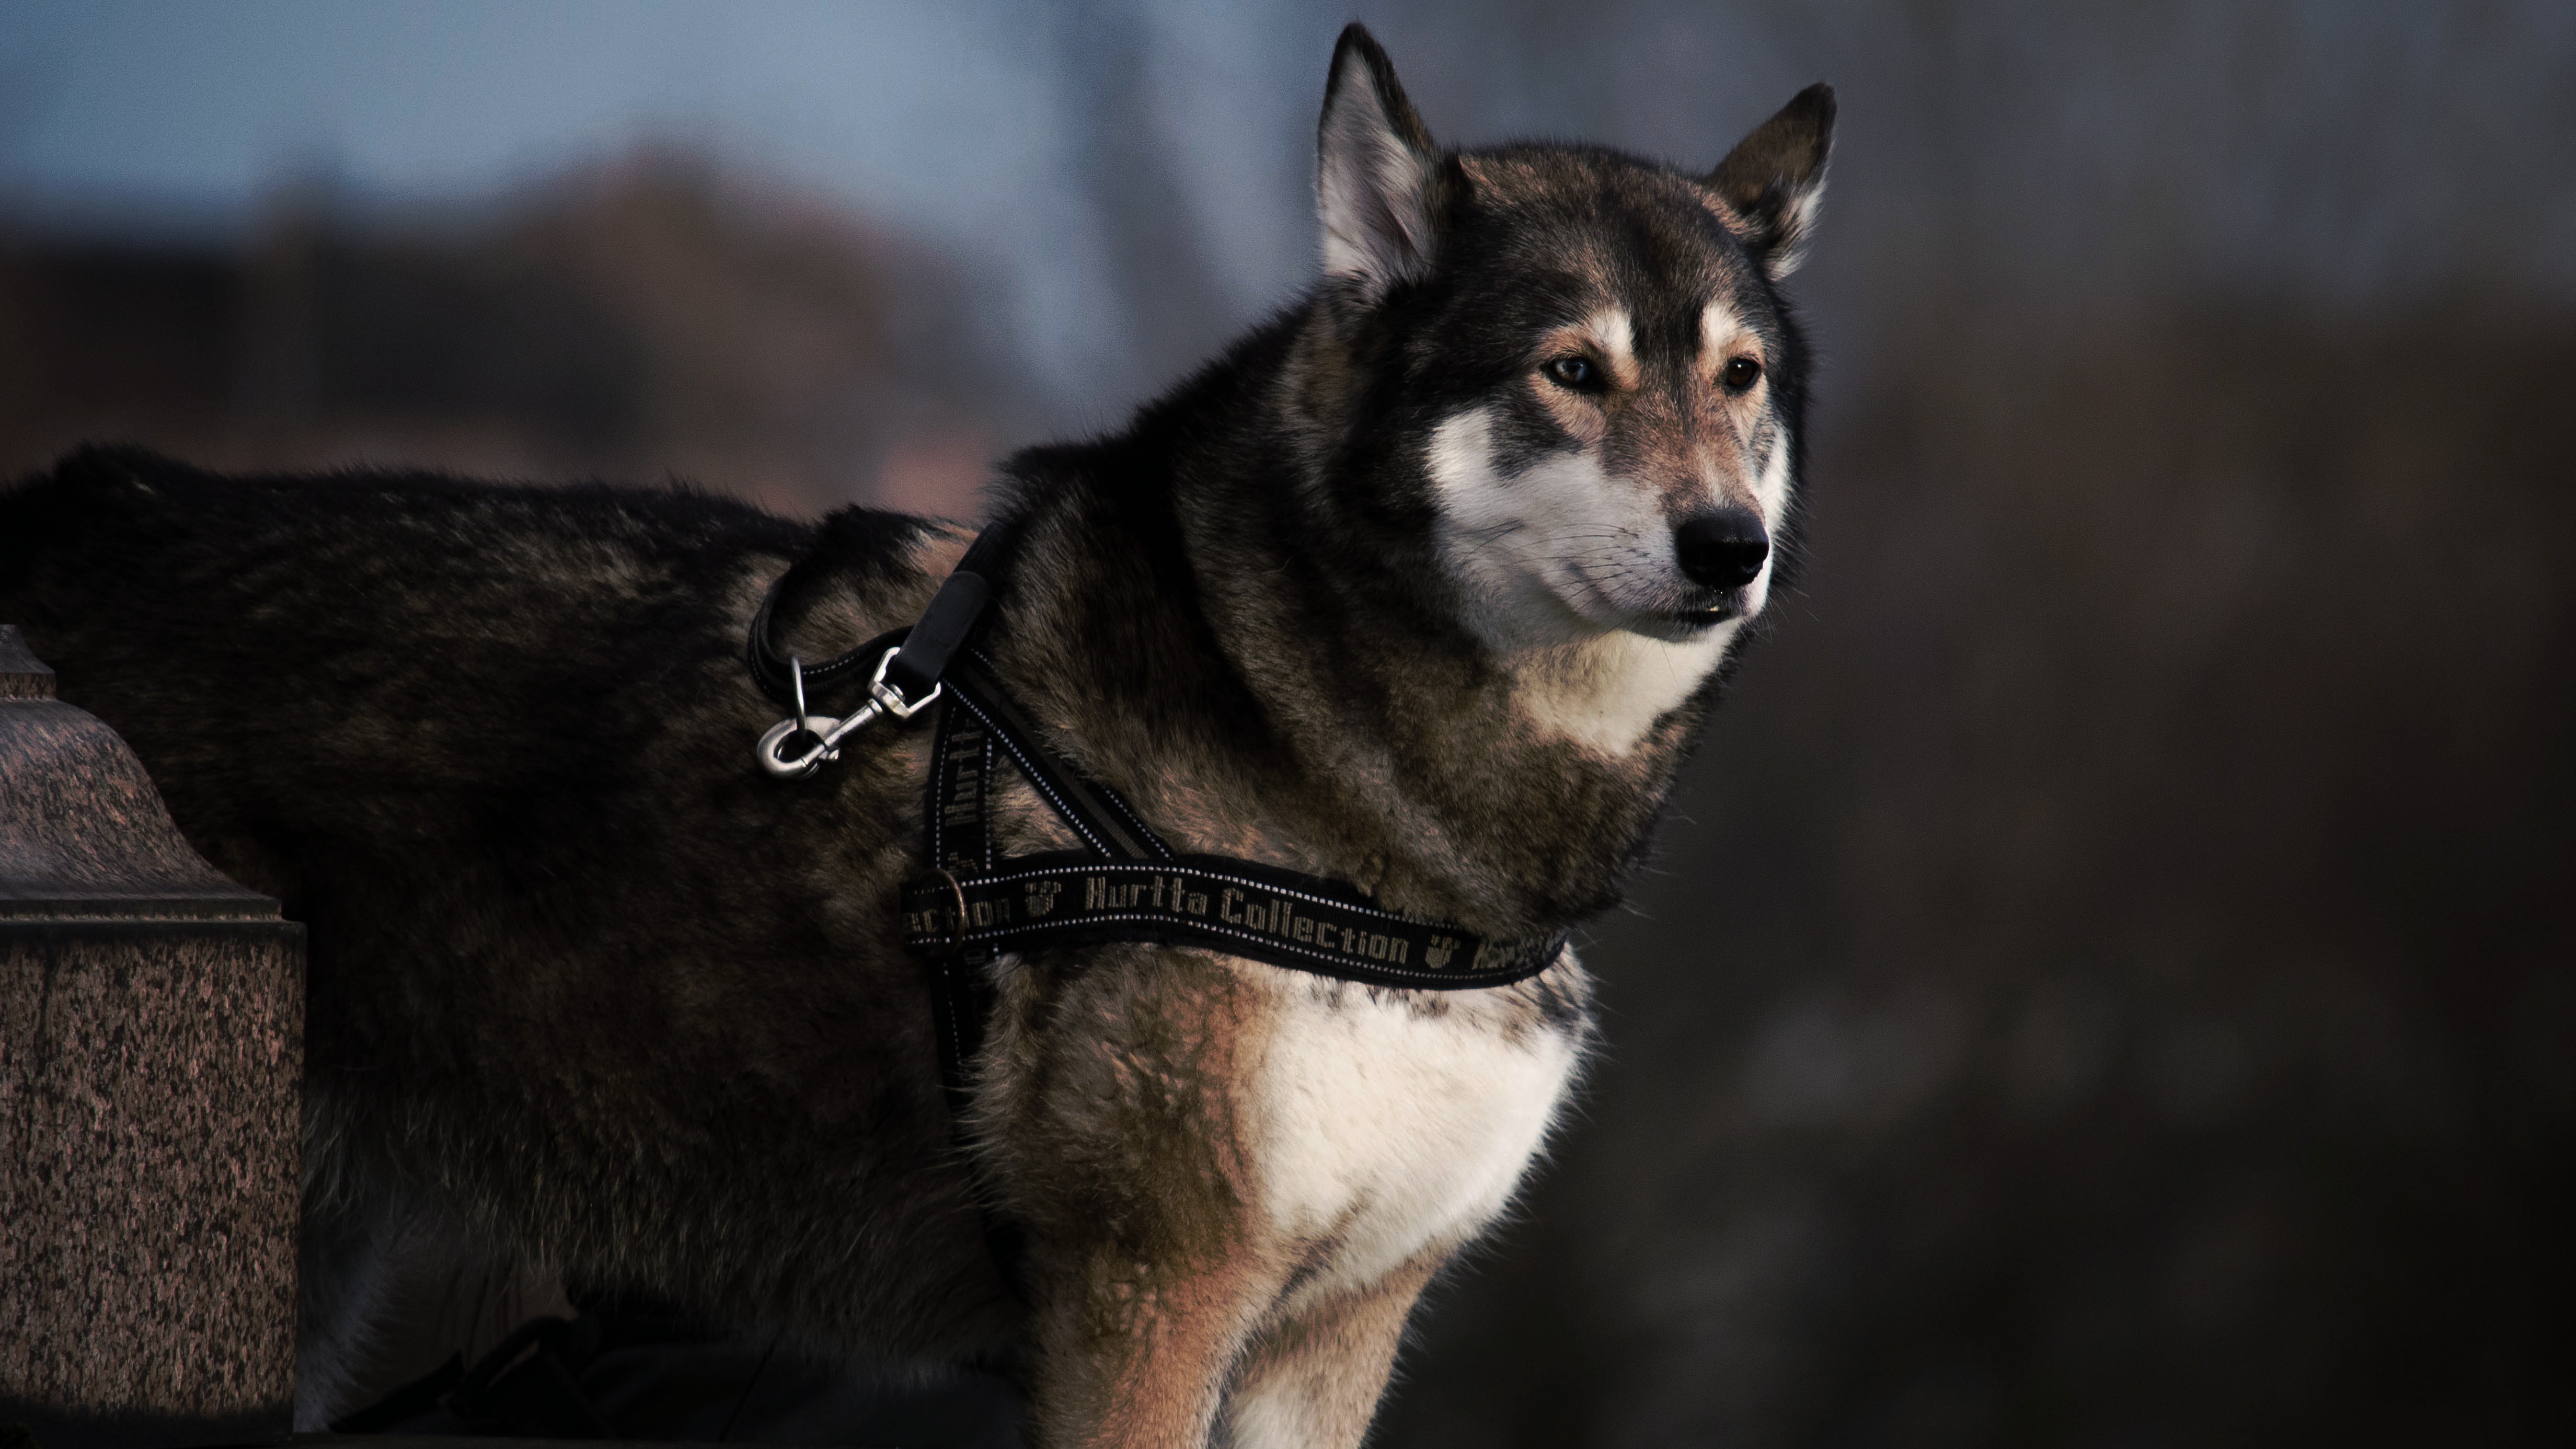
dog, animal, canine, mammal, wolf, husky, harness, vertebrate, dog breed, siberian husky, alaskan malamute, shikoku, dog like mammal, saarloos wolfdog, wolfdog, czechoslovakian wolfdog, dog breed group, greenland dog, east siberian laika, west siberian laika, j mthund